Barnack

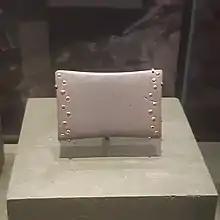
Wrist-guard from the grave in the British Museum

The grave goods of the primary burial are rare and prestigious. There is a large "beaker" pot and a copper dagger, common items found in graves of the time. There is also a piece of oak charcoal; it is unknown what this was for and archaeologists have been unable to provide an adequate explanation why it was buried in the grave. There is an unusual pendant made of either bone from a sperm whale or walrus ivory, but the most luxurious item is a stone wrist-guard. These stone wrist-guards normally have between two and six holes carefully drilled into them. However, the wrist-guard from Barnack has eighteen holes, and each one was filled with a foil-thin disc of gold. The wrist-guard, made of greenstone, was never intended to be worn since the gold caps in the holes would have stopped it from being tied to the arm. Fewer than a hundred such wrist-guards have been found in Great Britain, and the example from Barnack is arguably the finest. A similar less refined wrist-guard from Driffield in East Yorkshire is also in the British Museum.